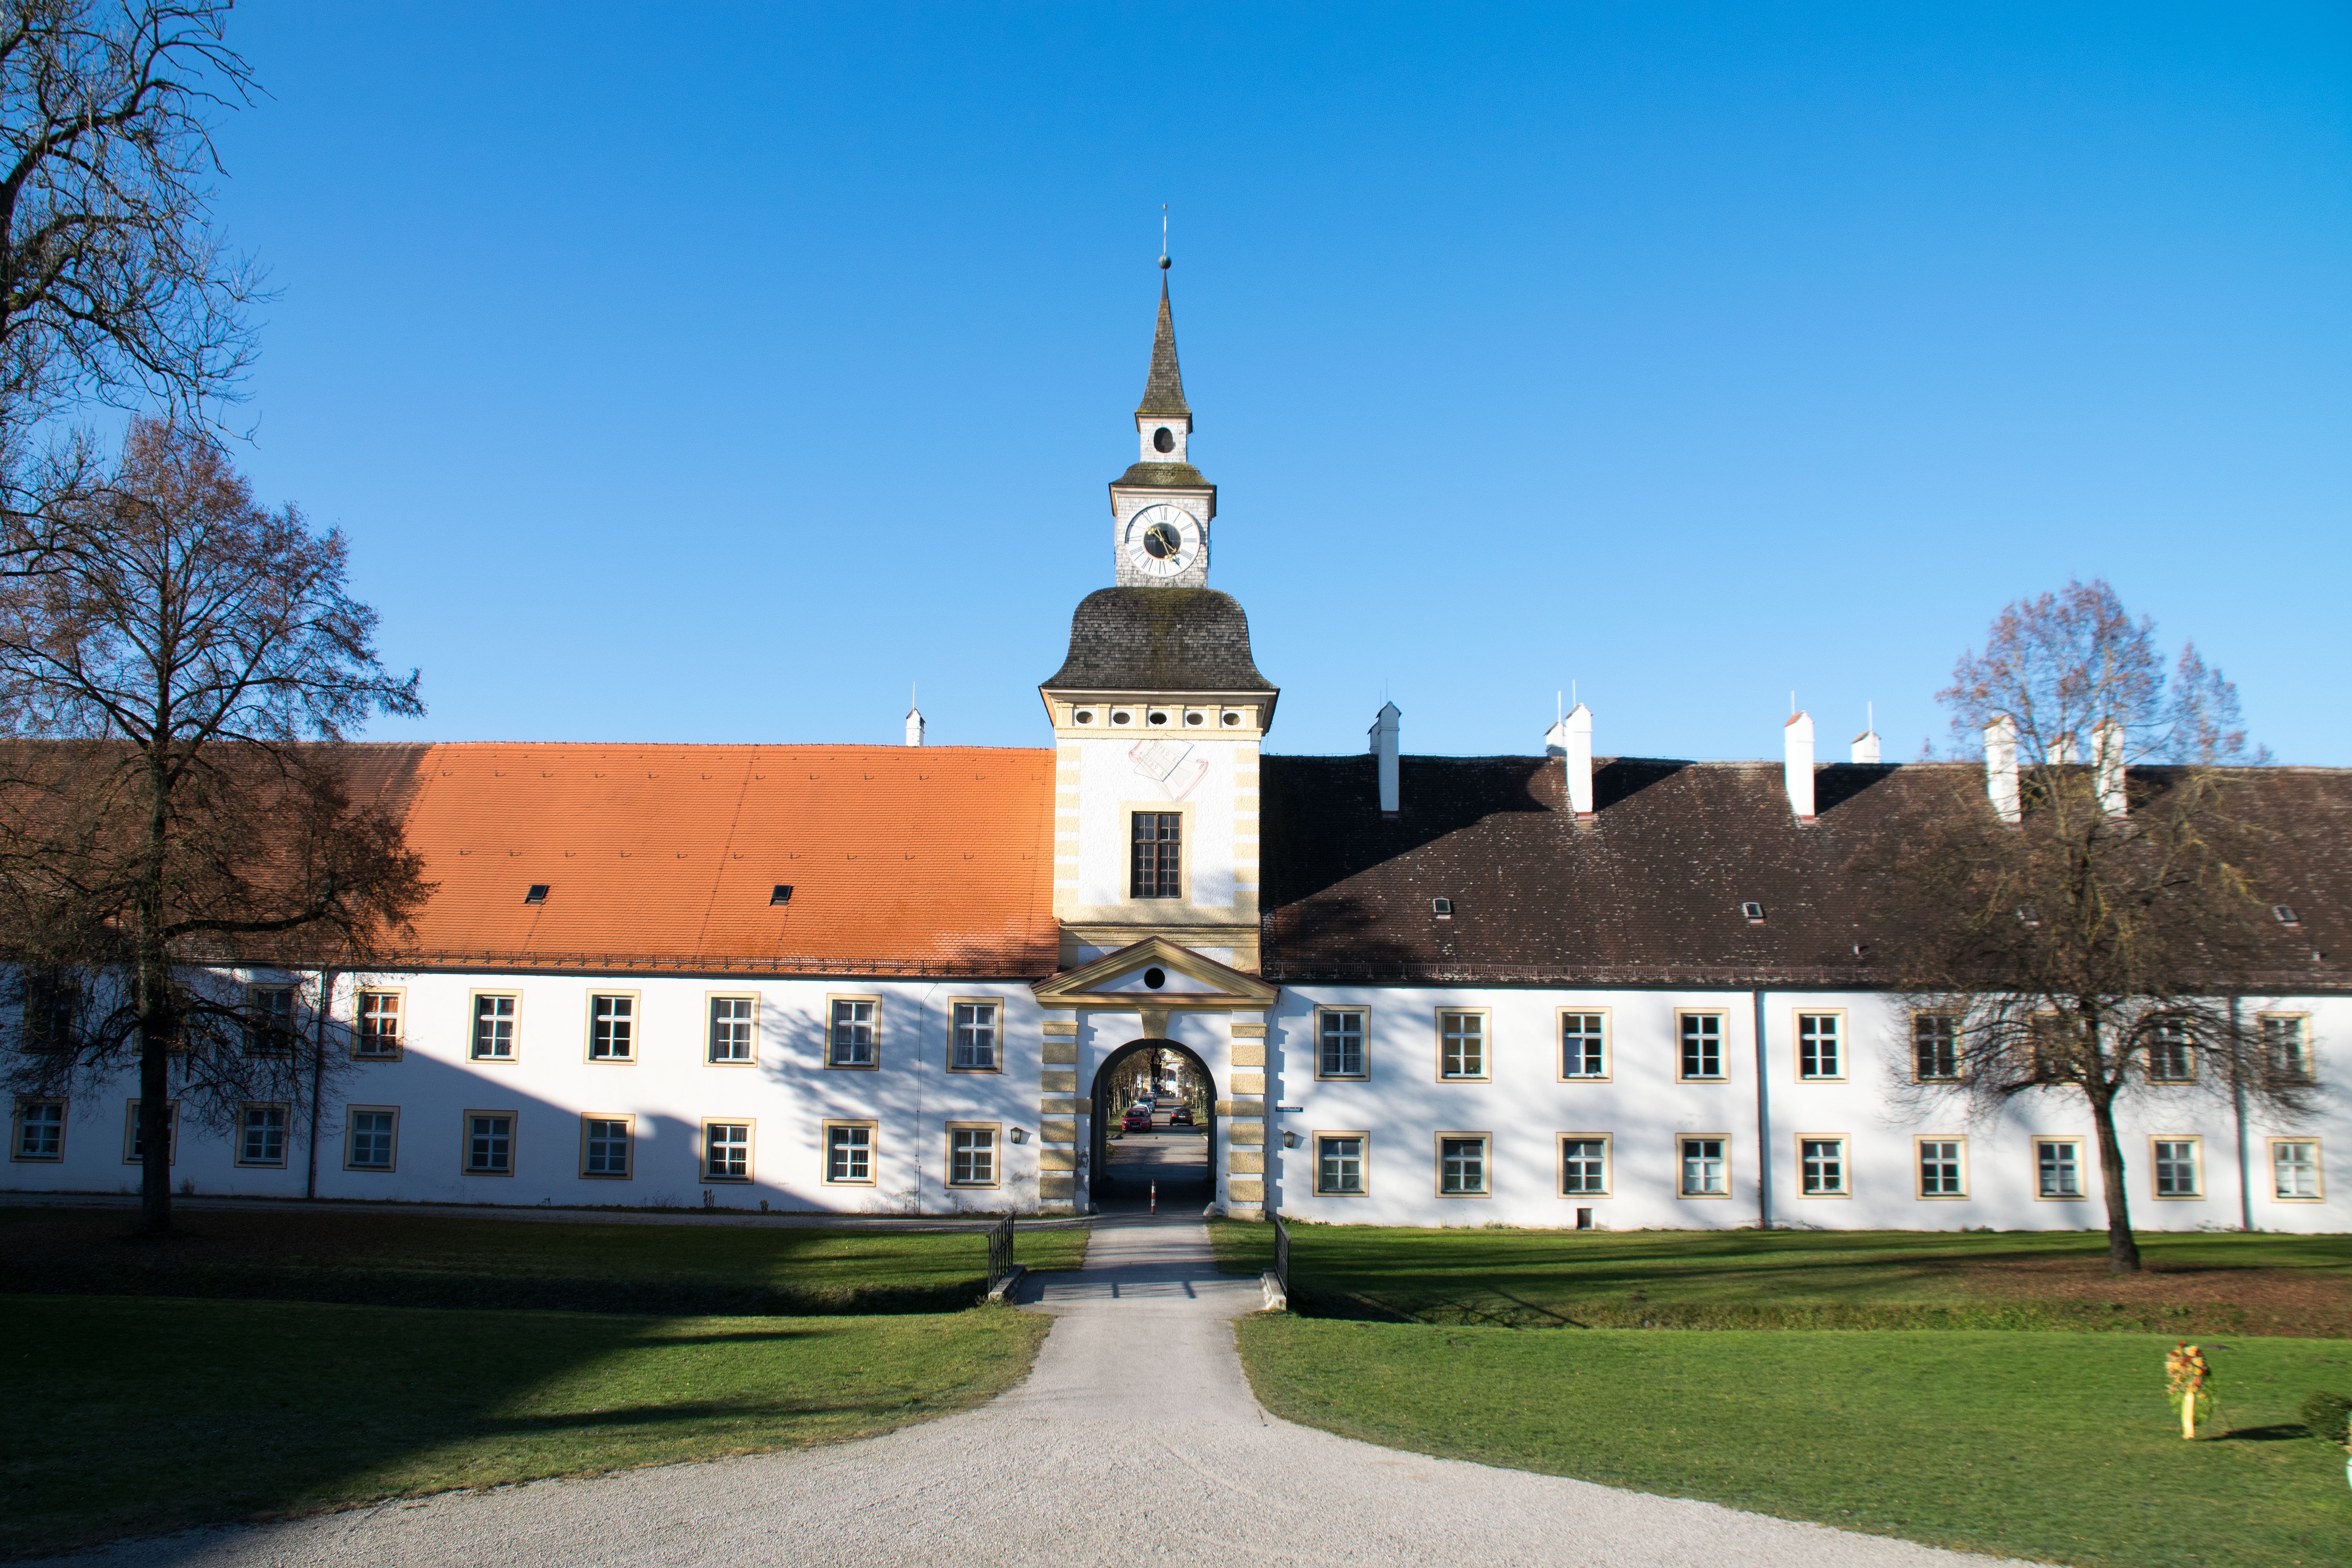
building, chateau, castle, place of worship, elder, places of interest, monastery, germany, bavaria, estate, stately home, oberschlei heim, unterschleissheim germany